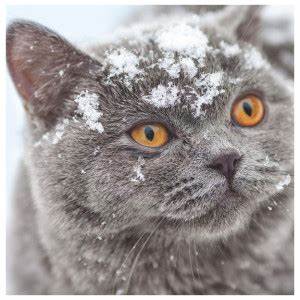
Label: cat